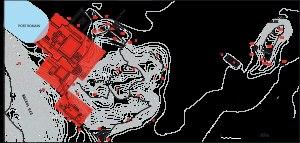
Éphèse est l'une des plus anciennes et plus importantes cités grecques d'Asie Mineure, la première de l'Ionie. Bien que ses vestiges soient situés près de sept kilomètres à l'intérieur des terres, près des villes de Selçuk et Kuşadası dans l'Ouest de l'actuelle Turquie, Éphèse était dans l'Antiquité, et encore à l'époque byzantine, l'un des ports les plus actifs de la mer Égée; il est situé près de l'embouchure du grand fleuve anatolien Caystre. L’Artémision, le grand sanctuaire dédié à Artémis, la déesse tutélaire de la cité, qui comptait parmi les Sept merveilles du monde et auquel Éphèse devait une grande part de sa renommée, était ainsi à l'origine situé sur le rivage. C'est l'œuvre combinée des sédiments charriés par le Caystre, des changements climatiques, et peut-être d'accidents sismiques, qui explique le déplacement progressif de la côte vers l'Ouest, et l'ensablement subséquent des ports de la ville, prélude de leur abandon.